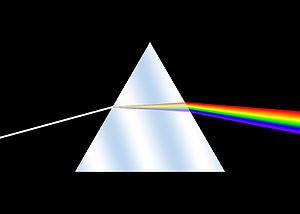
Schéma de la décomposition de la lumière blanche à travers un prisme.
Pink Floyd [pɪŋk flɔɪd] est un groupe rock britannique originaire de Londres en Angleterre. Le groupe a débuté avec un premier album de musique psychédélique pour ensuite bifurquer vers le rock progressif. Formé en 1965, il est considéré comme un pionnier et un représentant majeur de ces styles musicaux. Il est reconnu pour sa musique planante et expérimentale, ses textes philosophiques et satiriques, ses albums-concept et ses performances en concert originales et élaborées. De ses débuts à aujourd'hui, le groupe a vendu plus de 360 millions d'albums à travers le monde. Aux seuls États-Unis, les ventes des albums de Pink Floyd sont dénombrées par la RIAA à hauteur de 85 millions d'exemplaires.
La dispersion, en mécanique ondulatoire, est le phénomène affectant une onde se propageant dans un milieu dit « dispersif », c'est-à-dire dans lequel les différentes longueurs d’onde constituant l'onde ne se propagent pas à la même vitesse. On rencontre ce phénomène pour tous types d'ondes, comme la lumière, le son et les ondes mécaniques.
Bob Klose est un musicien britannique né en 1945, il est parfois appelé Bob Close, Rado Klose ou Brian Close dans certaines publications. Il fut l'un des premiers membres du groupe de rock progressif britannique Pink Floyd. Il était guitariste de ce groupe qu'il a quitté avant même de participer à l'enregistrement d'un morceau.
James Guthrie est un producteur de musique britannique connu pour son travail avec le groupe Pink Floyd. Il a coproduit leur album à succès The Wall.
Dick Parry est un saxophoniste britannique. Il est principalement connu pour ses solos dans les chansons Money, Us and Them, Shine On You Crazy Diamond et Wearing the Inside Out de Pink Floyd.